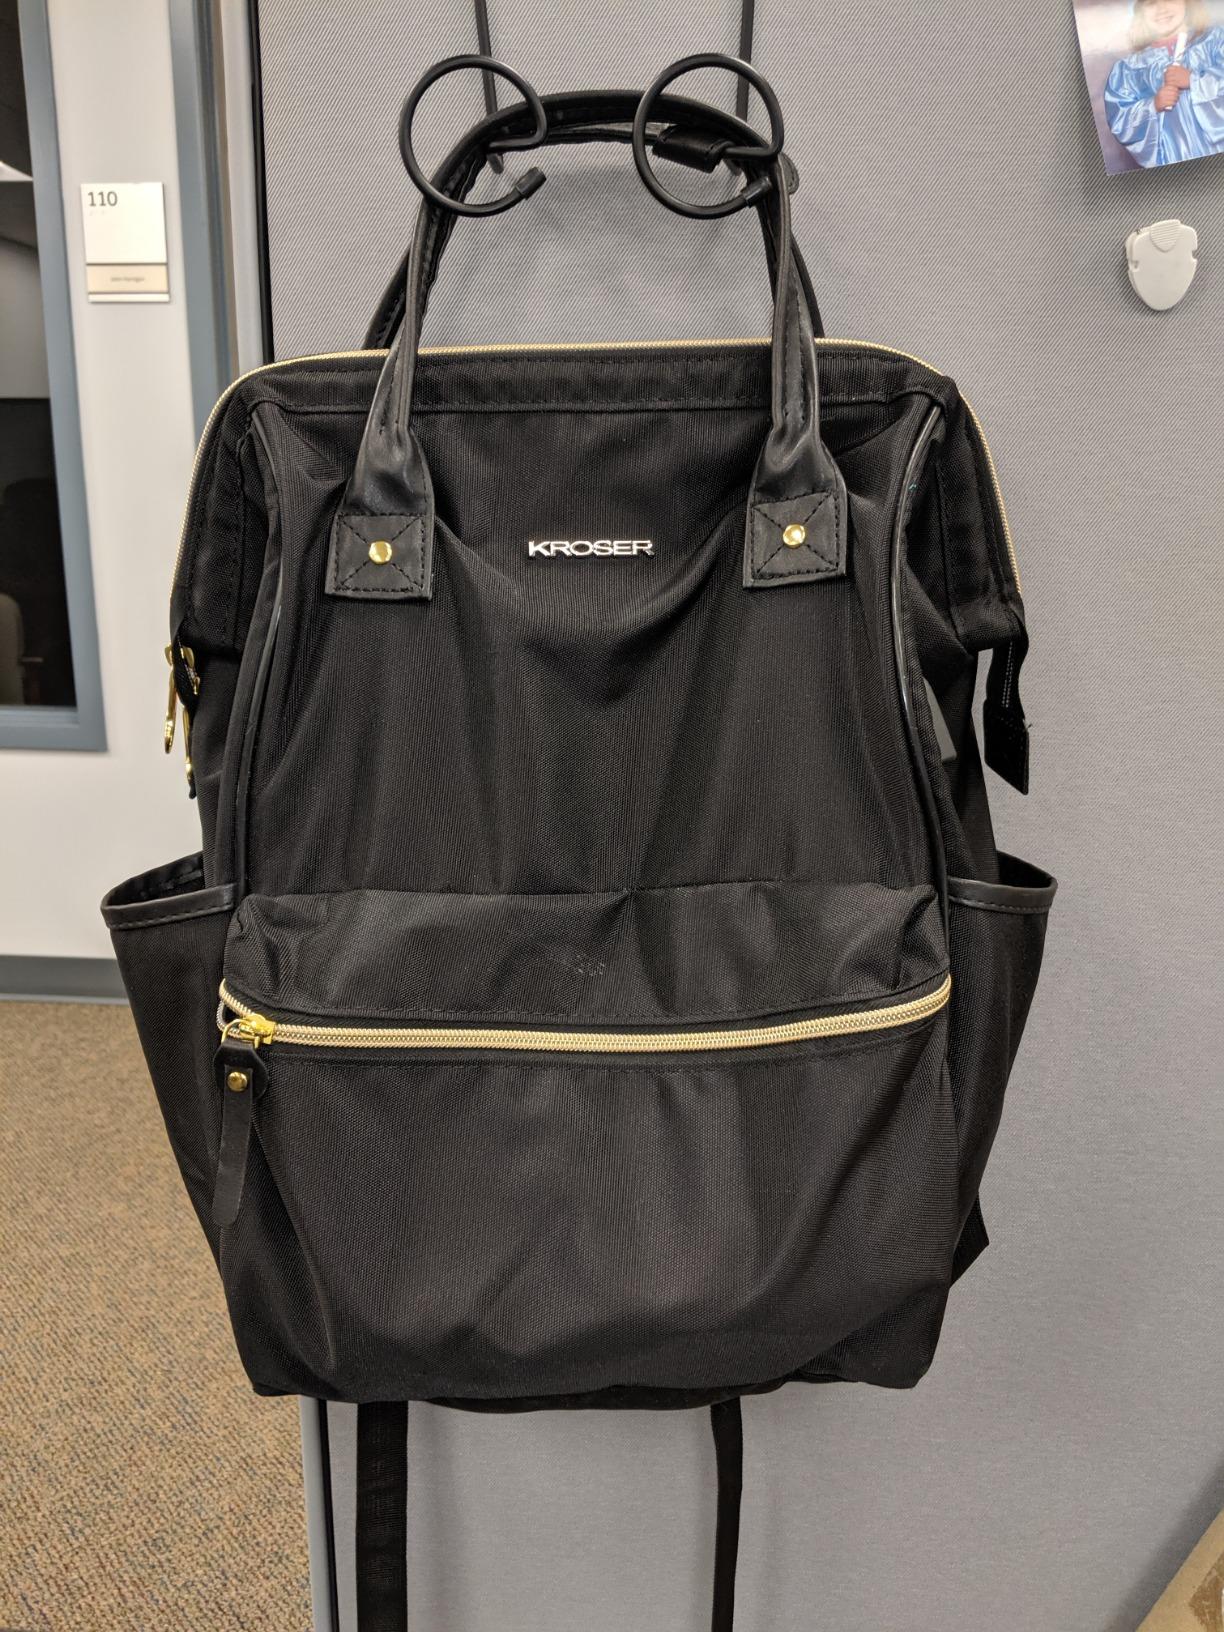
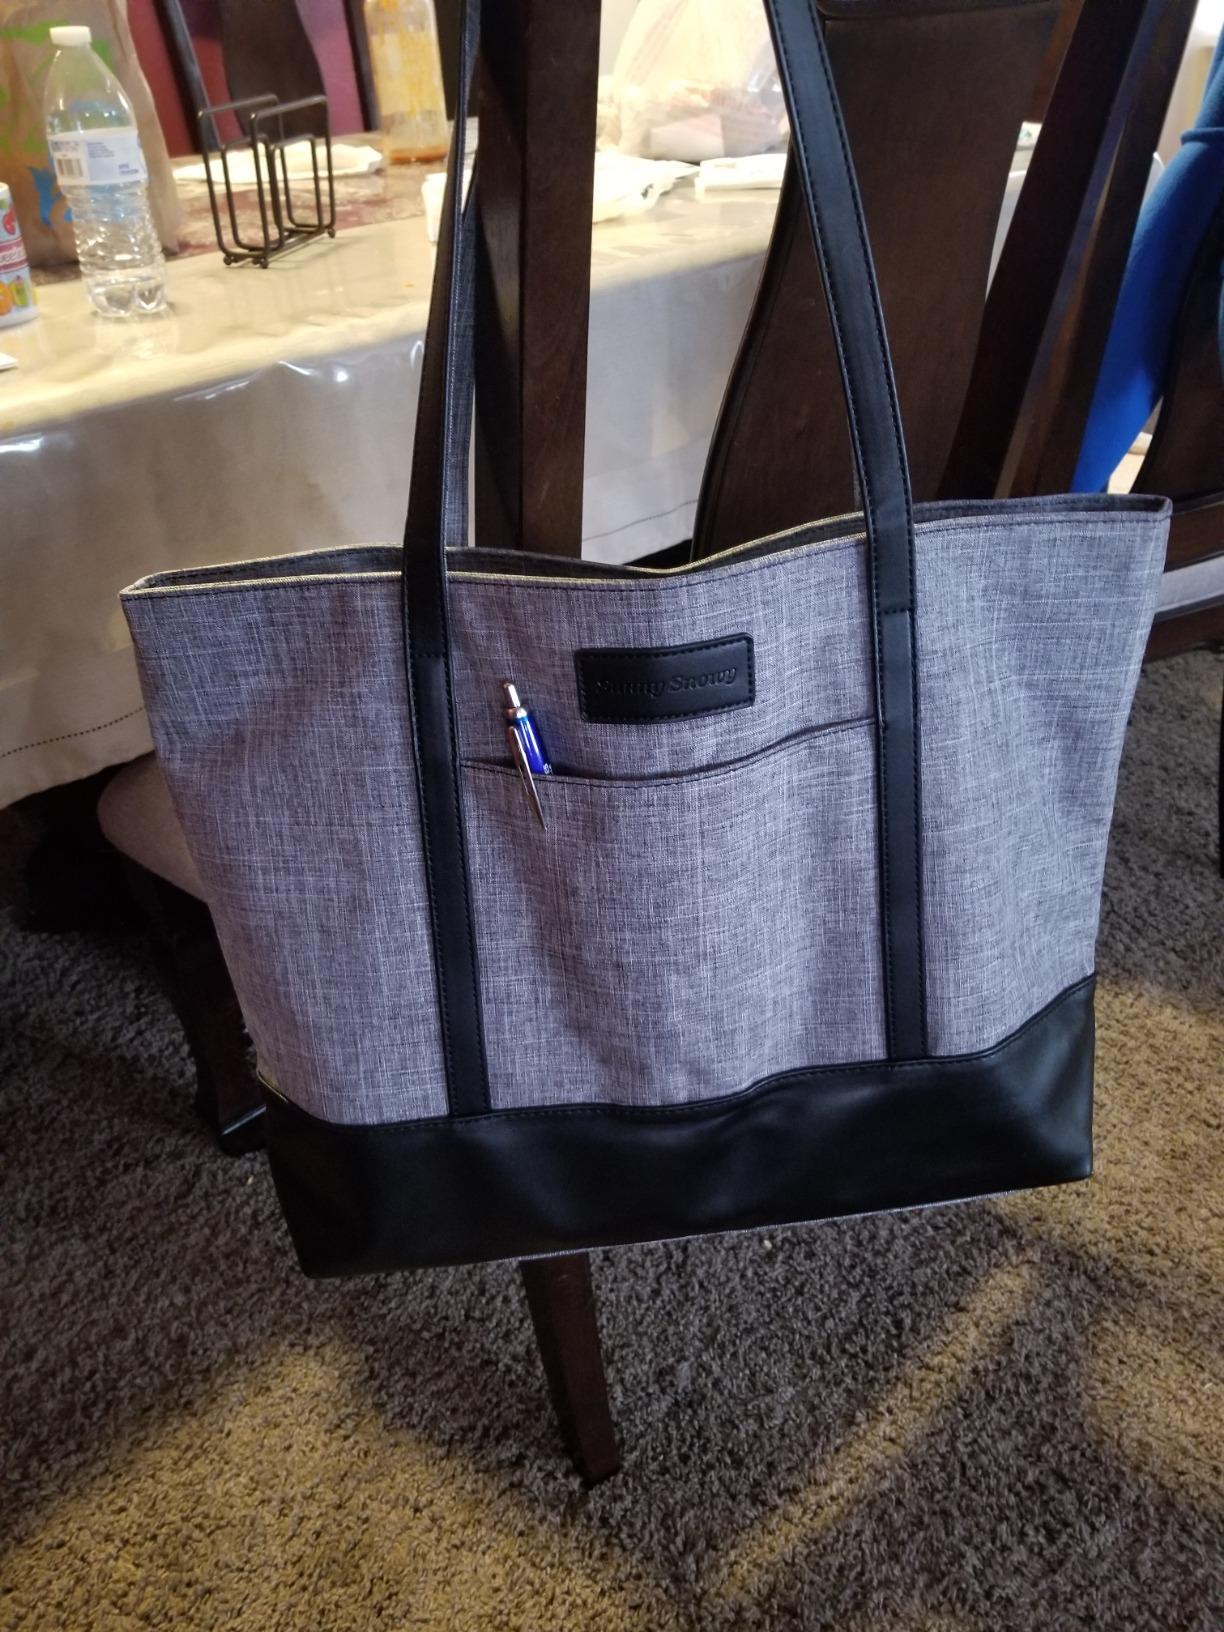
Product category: bag
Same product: no